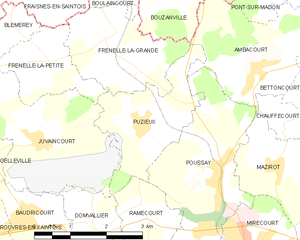
Carte des communes françaises Puzieux